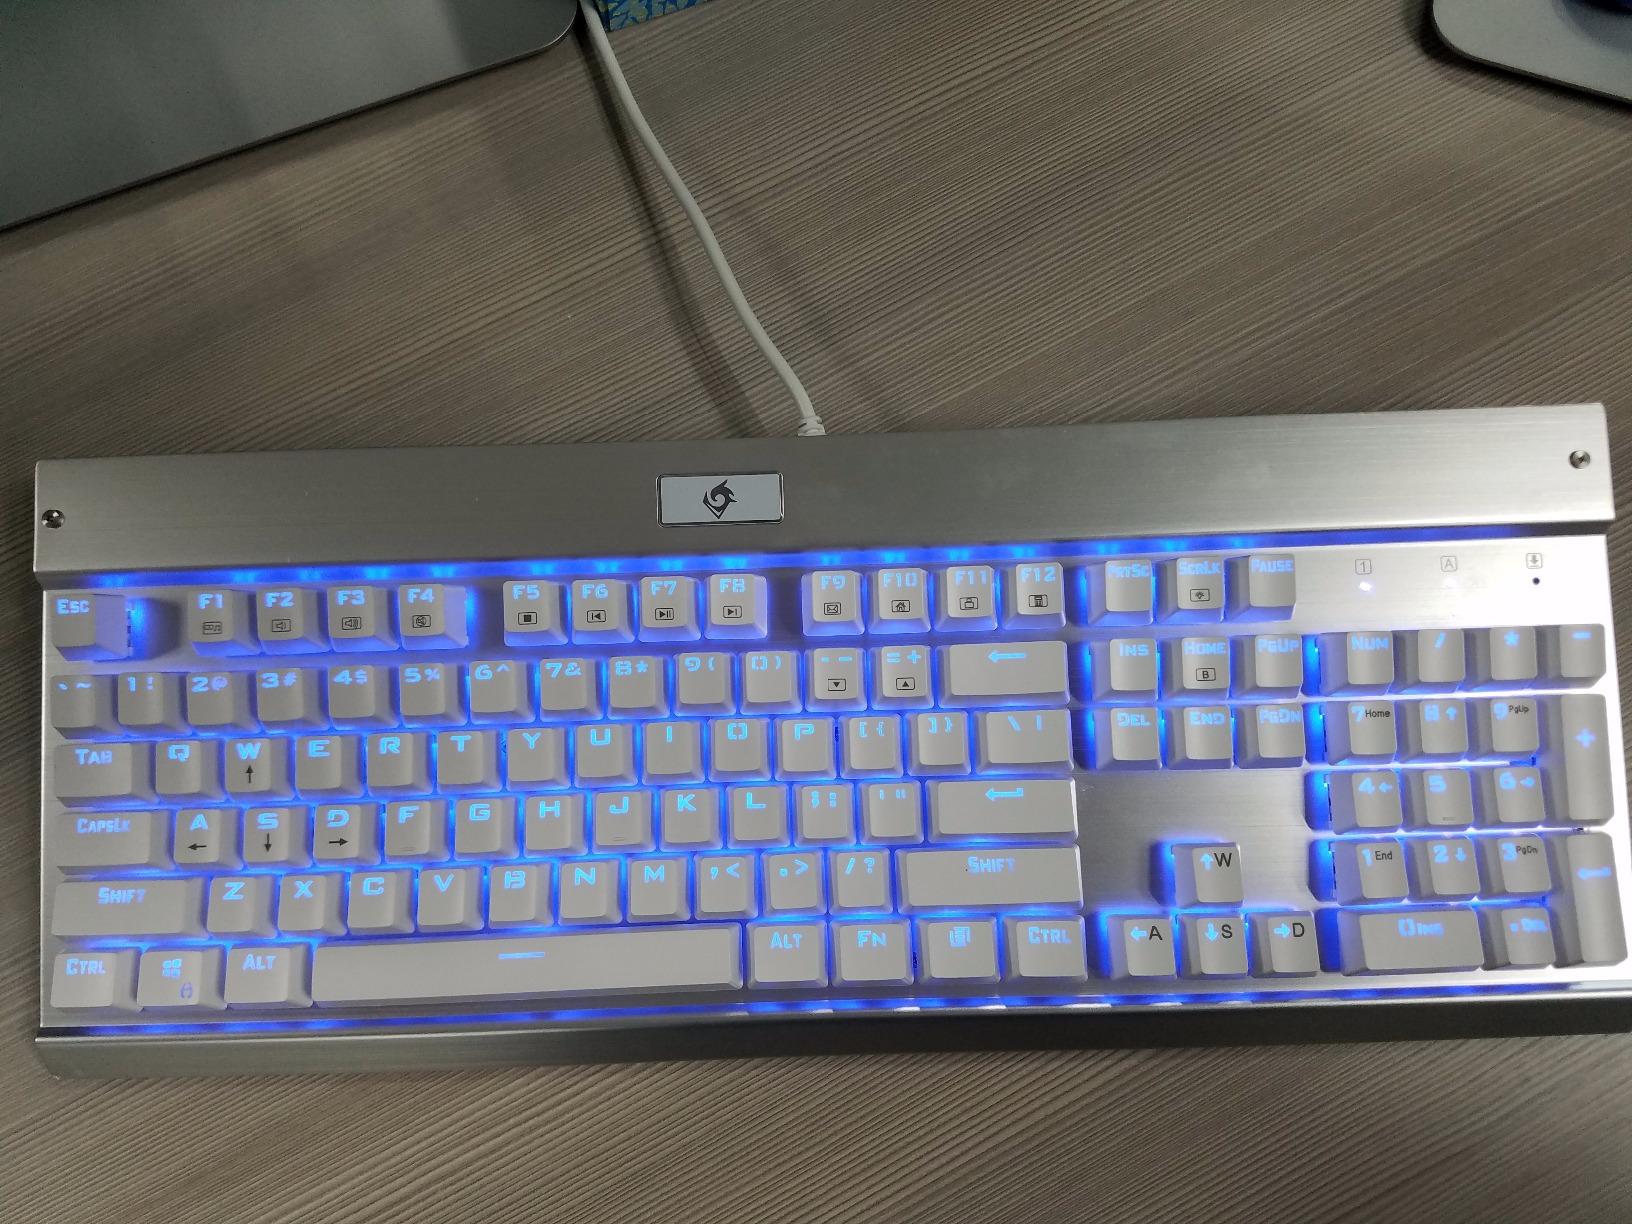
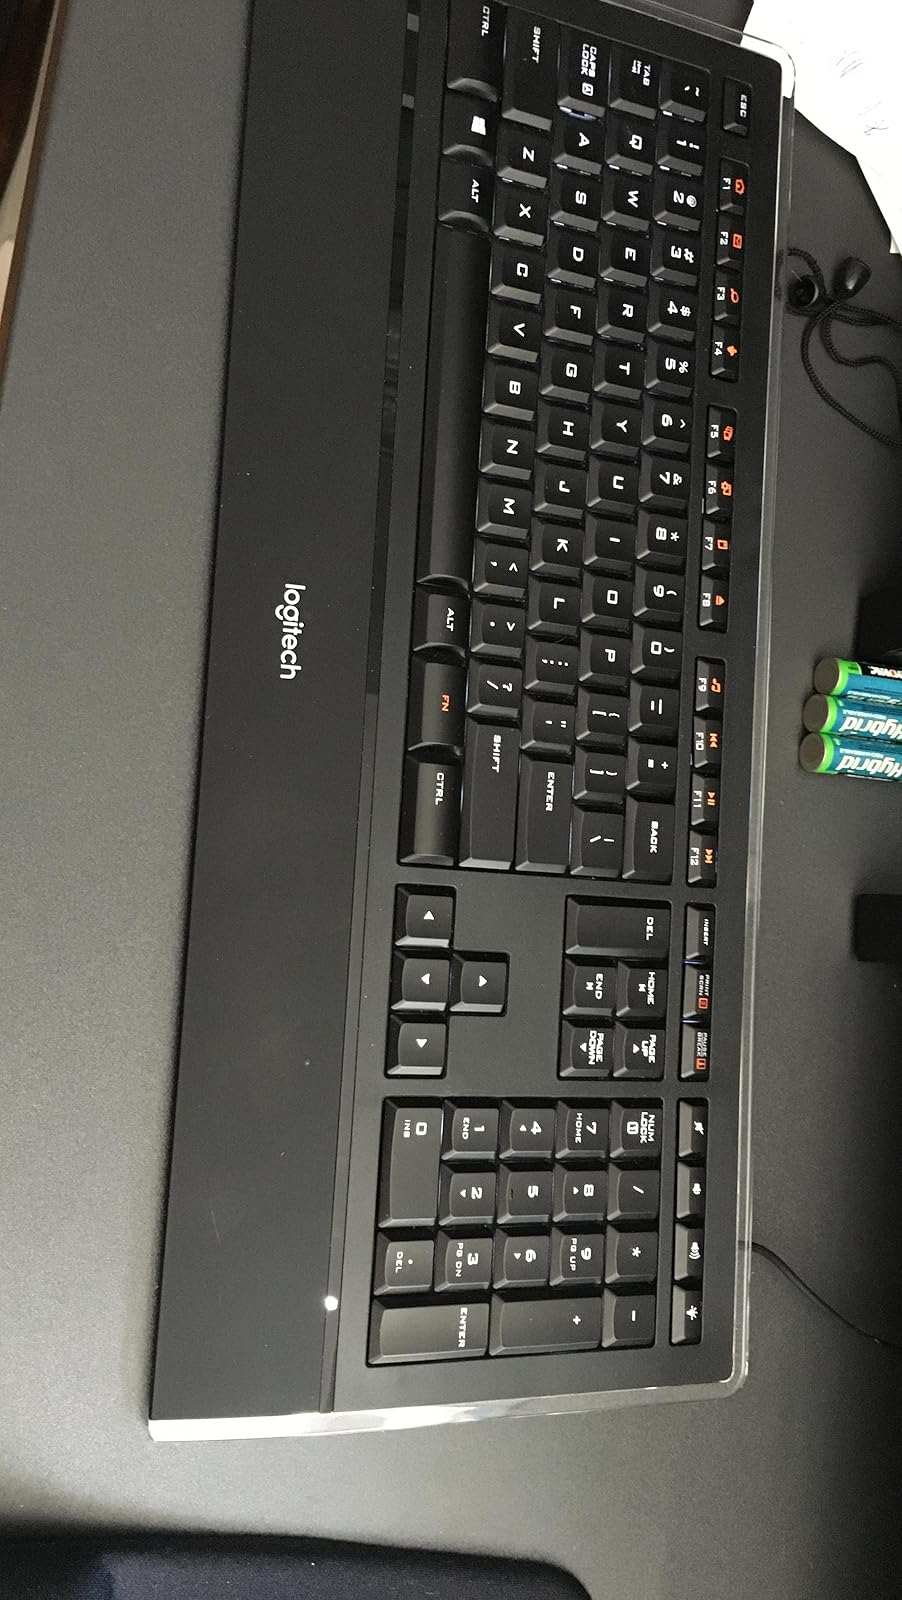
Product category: keyboard
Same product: no